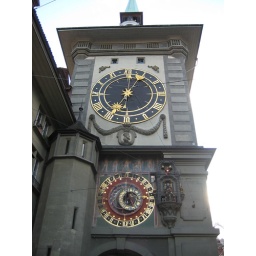
The clock tower in Bern